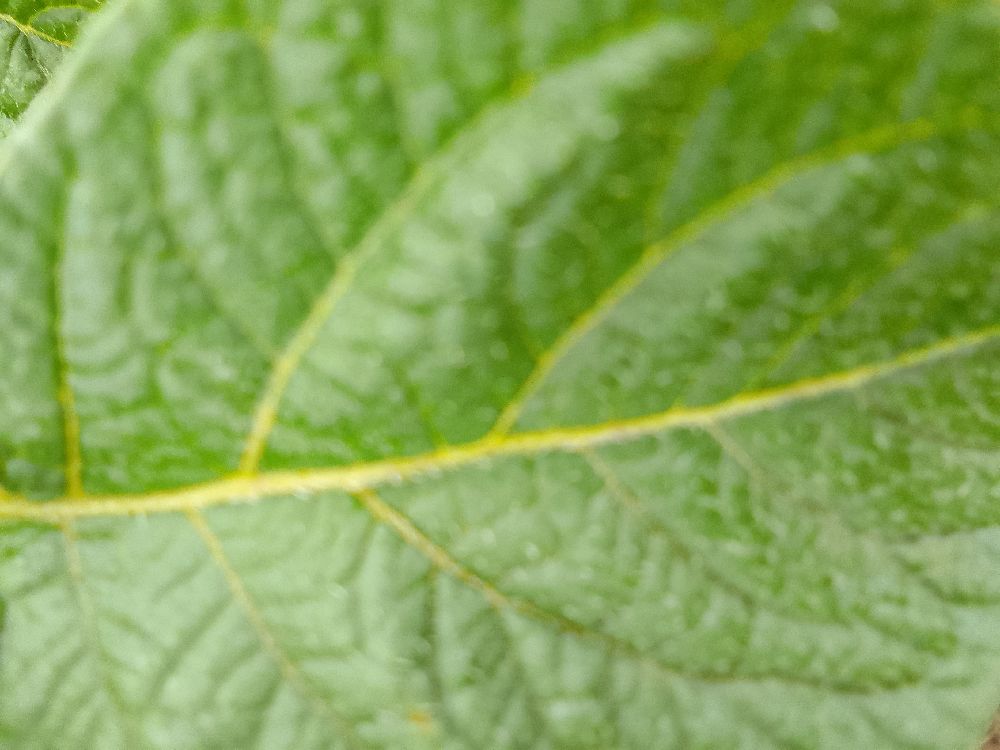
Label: Healthy